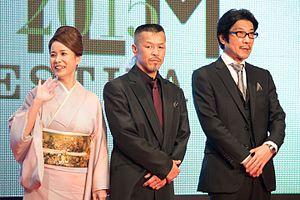
Joichiro Tatsuyoshi est un boxeur japonais né le 15 mai 1970 à Kurashiki.